Yeomen of the Guard

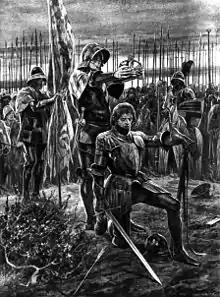
1902 depiction of Henry Tudor on Crown Hill, surrounded by his Yeomen. Note the hawthorn bush in which Richard III's crown was reportedly found.

On 22 August 1485, near the small village of Stoke Golding, Henry Tudor met King Richard III in battle for the Crown of England. The War of the Roses had persisted intermittently for more than 30 years between the rival claimants of the House of York (symbolised by a white rose) and the House of Lancaster (symbolised by a red rose). In 1483, Richard, of the House of York, had deposed his young nephew, 12-year-old Edward V. Henry Tudor, of the House of Lancaster, was the favoured candidate to replace Richard.